Universal access to education

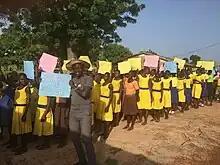
Students and teachers in Ghana in a parade for inclusive education.

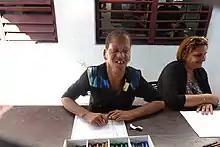
Cienfuegos, a non-profit group teaching art to people with disabilities in Cuba.

Universal access to education is the ability of all people to have equal opportunity in education, regardless of their social class, race, gender, sexuality, ethnic background or physical and mental disabilities. The term is used both in college admission for the middle and lower classes, and in assistive technology for the disabled. Some critics feel that this practice in higher education, as opposed to a strict meritocracy, causes lower academic standards. In order to facilitate the access of education to all, countries have right to education.